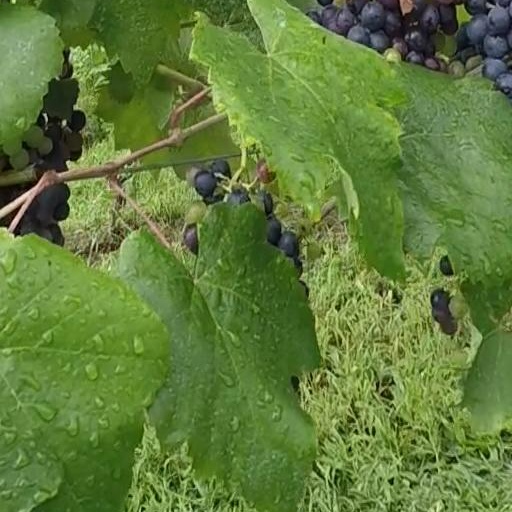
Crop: grape